Paul Fitzke

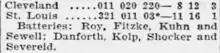
Line score from Fitzke's only major league appearance

Fitzke appeared in one major league game, with the 1924 Cleveland Indians. On September 1, 1924, Fitzke pitched in relief in the first game of a doubleheader against the St. Louis Browns. He entered the game to pitch in the bottom of the fourth inning, with the Browns leading, 6–2. In four innings of work, he faced 19 batters, allowing two runs on five hits and three walks, while striking out one batter (Browns shortstop Norm McMillan). Fitzke batted once during the game; he was called out on strikes in the sixth inning while facing Browns reliever Ray Kolp. Fitzke was removed in the top of the eighth inning when Glenn Myatt entered the game as a pinch hitter. Cleveland used pitcher Bub Kuhn to pitch the bottom of the eighth inning, taking the loss in what was also Kuhn's only major league appearance. Fitzke's earned run average (ERA) for his one major league appearance was 4.50.